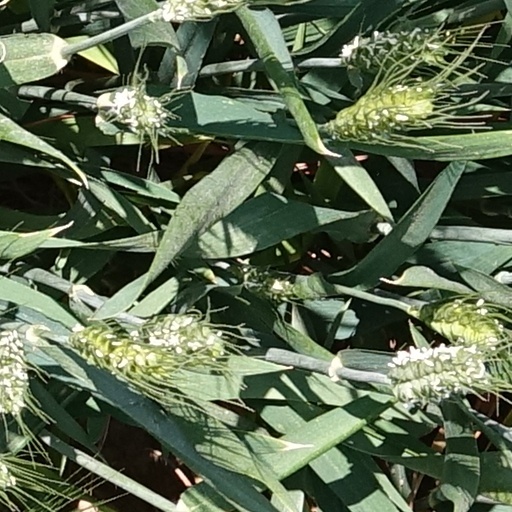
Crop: wheat